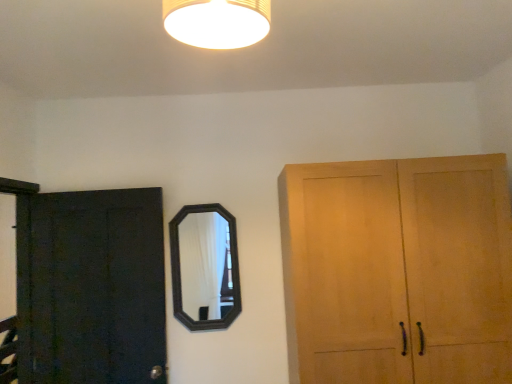
Question: There is one lamp in front of the black wooden mirror at center. Please locate it and provide its 2D coordinates.
Answer: [(0.424, 0.057)]